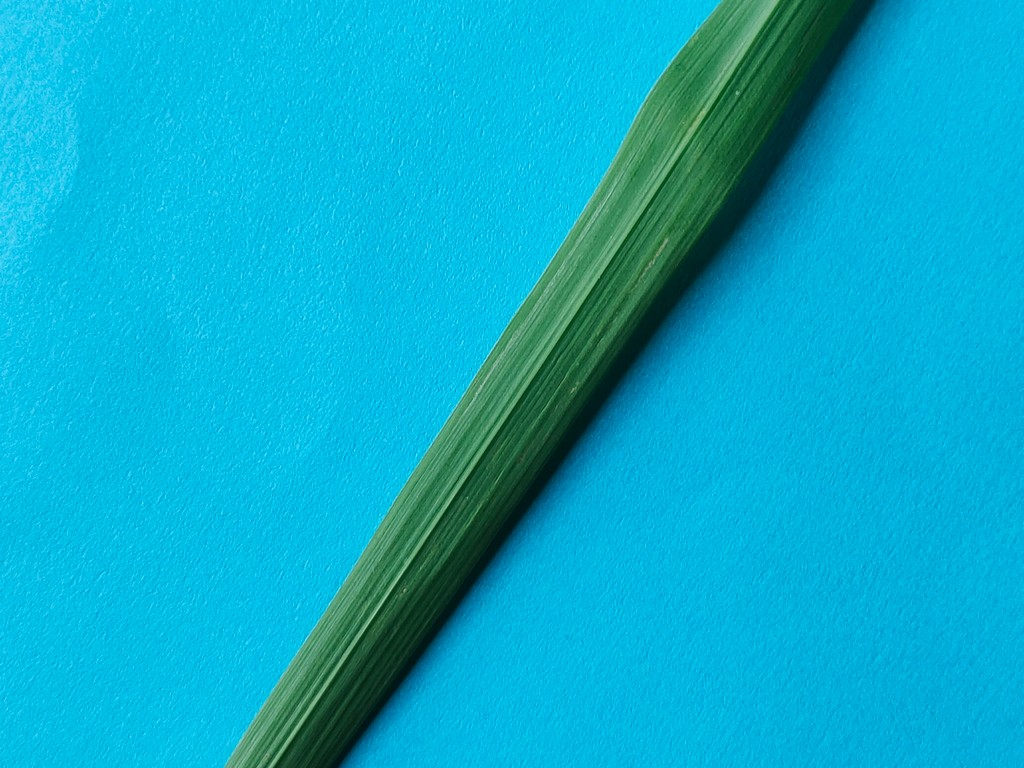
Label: Healthy